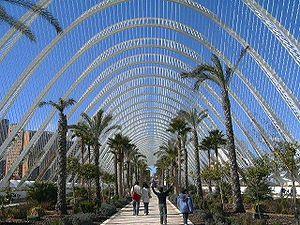
L'Umbracle est un petit jardin public qui fait partie de l'ensemble architectural formé par la Cité des arts et des sciences de Valence, conçu par l'architecte valencien Santiago Calatrava Valls. Il consiste en une promenade de palmiers couverte par une série de 55 arches fixes et 54 arches flottantes d'une hauteur de 18 mètres. L'ensemble est décoré de Trencadis blanc.